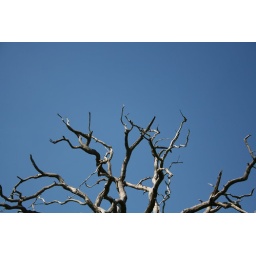
Taken in mid summer in Surrey an old dead tree against the summer sky